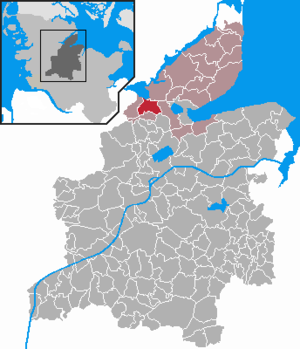
Flækkeby
Kort
Flækkeby eller Fleckeby er en landsby og kommune beliggende mellem Slesvig by og Egernførde ved Sliens sydlige bred i Sydslesvig. Administrativt hører kommunen under Rendsborg-Egernførde kreds i den nordtyske delstat Slesvig-Holsten. Kommunen samarbejder på administrativt plan med andre kommuner i omegnen i Slien-Østersø kommunefællesskab. I kirkelig henseende ligger byen i Kosel Sogn. Sognet lå i Hytten og Risby Herred, da området tilhørte Danmark.